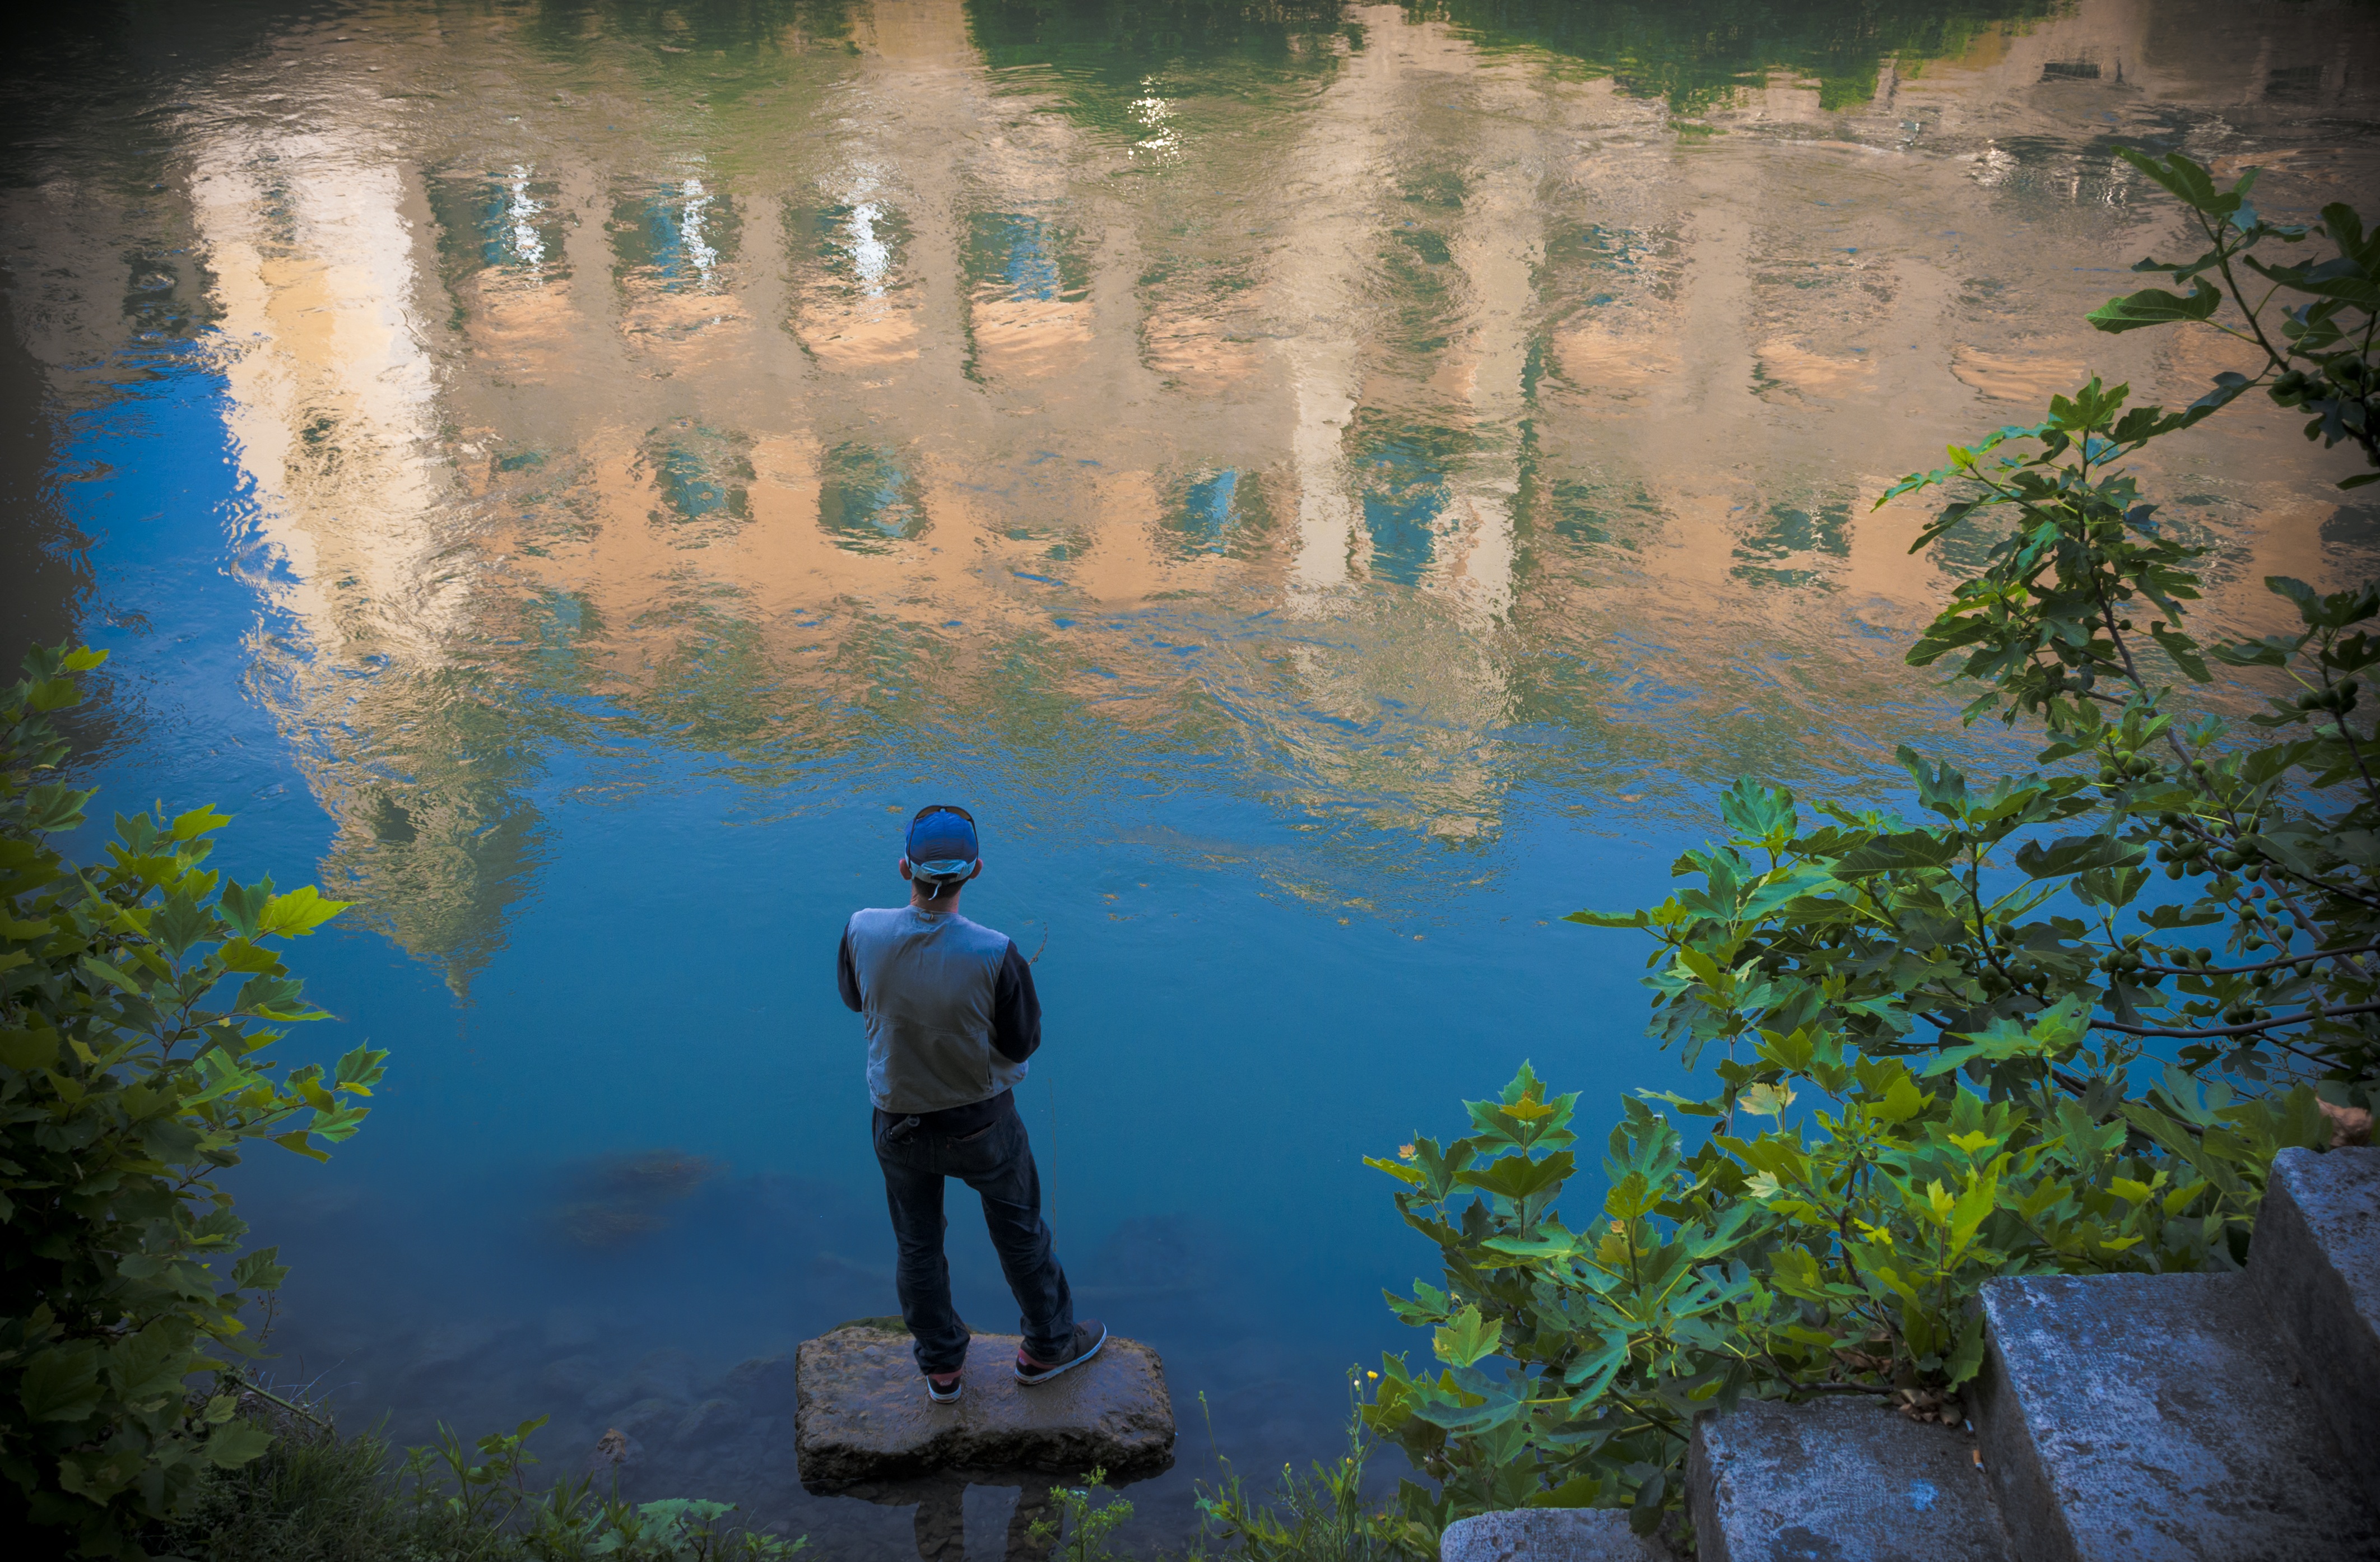
water, lake, river, pond, reflection, fishing, rome, reflections, water feature, tiber